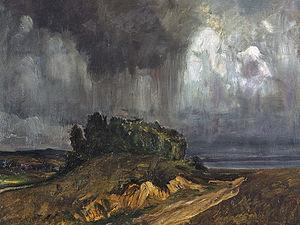
Johann Adolf Stäbli, né le 31 mai 1842 à Winterthour et mort le 21 septembre 1901 à Munich, est un peintre suisse de la fin du romantique qui est surtout connu pour ses "Stimmungslandschaften".